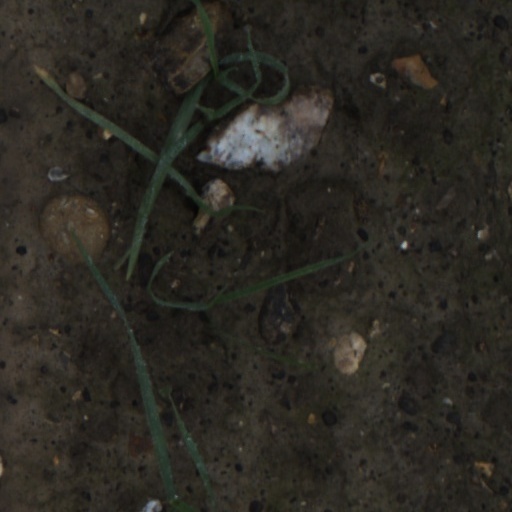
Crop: wheat